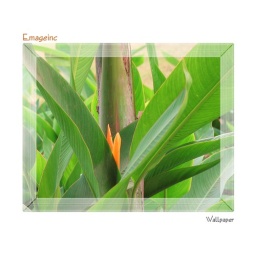
Orange but in green plants